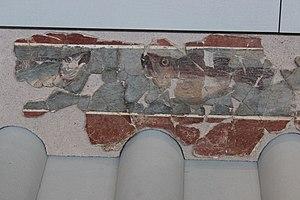
Fresque et bassin aux poissons 3
La Maison au grand péristyle ou de manière erronée Villa au grand péristyle, aussi appelée domus du bas de Vieux, est une domus gallo-romaine du site archéologique de Vieux-la-Romaine, l'antique Aregenua, située à environ 15 km au sud de Caen.